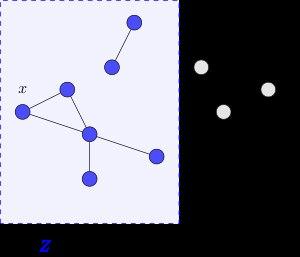
En logique mathématique et en informatique théorique, la logique monadique du second ordre est l'extension de la logique du premier ordre avec des variables dénotant des ensembles. De manière équivalente, c'est le fragment de la logique du second ordre où les quantifications du second ordre ne portent que sur des prédicats unaires, c'est-à-dire sur des ensembles. Par exemple :